Beverly Hills Cop (1990 video game)

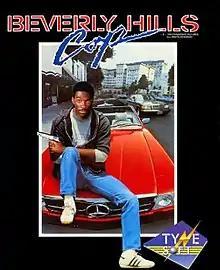

Beverly Hills Cop is a video game developed by Tynesoft and published in 1990. The story is loosely based on the 1984 film "Beverly Hills Cop". The player controls Axel Foley in four distinct sub-games: a side-scrolling action game, a driving game, an overhead view shooter, and a first person shooter. The game was released on Commodore 64, ZX Spectrum, BBC Micro, Amstrad CPC, Amiga, Atari ST, and MS-DOS. The BBC version only contains the driving game.